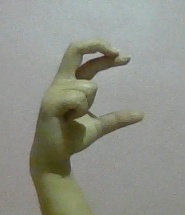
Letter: thal